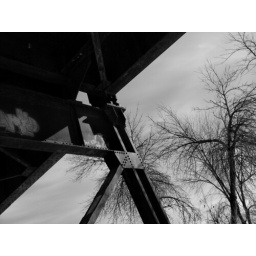
bridge over the river